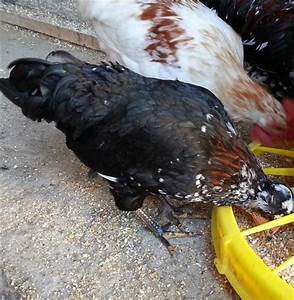
Label: gallina